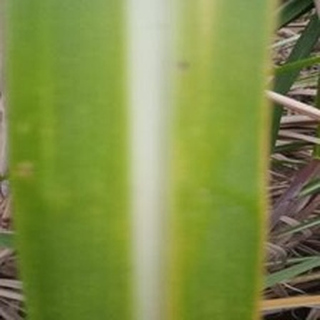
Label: sugarcane_yellow_leaf_disease